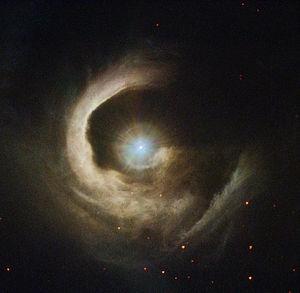
V1331 Cygni est une étoile variable située dans la constellation du Cygne. Il s'agit d'une jeune étoile en cours de formation éjectant une partie de sa matière.